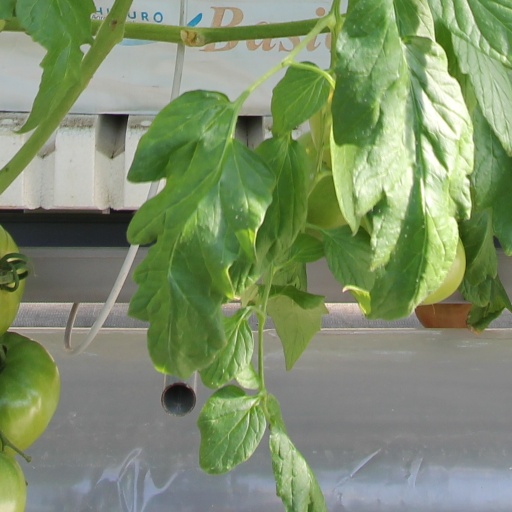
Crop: tomato